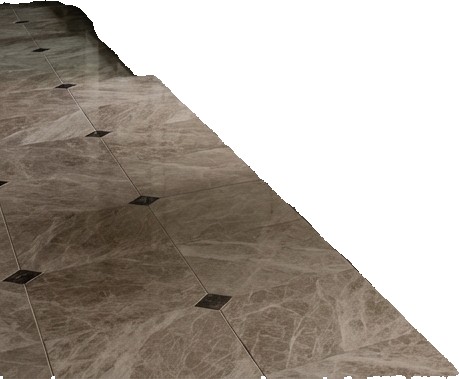
Surface category: floors